Museum of Science and Industry (Chicago)

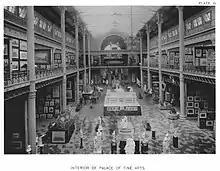
Interior of Palace of Fine Arts. Unlike other structures at the World's Fair, the palace was constructed to be more permanent.

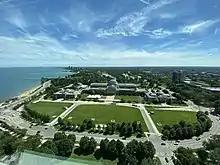
Museum of Science and Industry from 1700 East 56th Street

After the World's Fair, the palace initially housed the Columbian Museum, largely displaying collections left from the fair, which evolved into the Field Museum of Natural History. When the Field Museum moved to a new building five miles north in the Near South Side in 1920, the palace was left vacant.